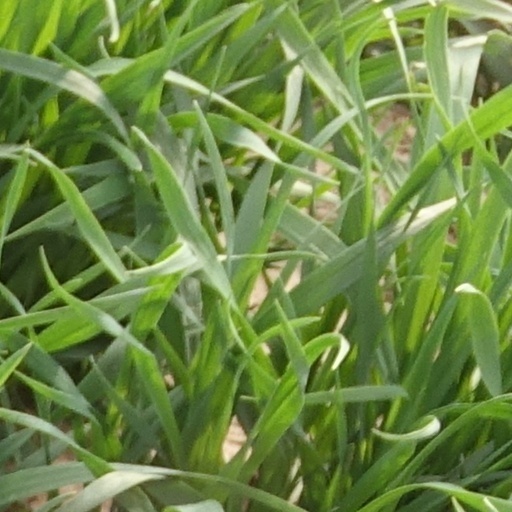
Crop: wheat